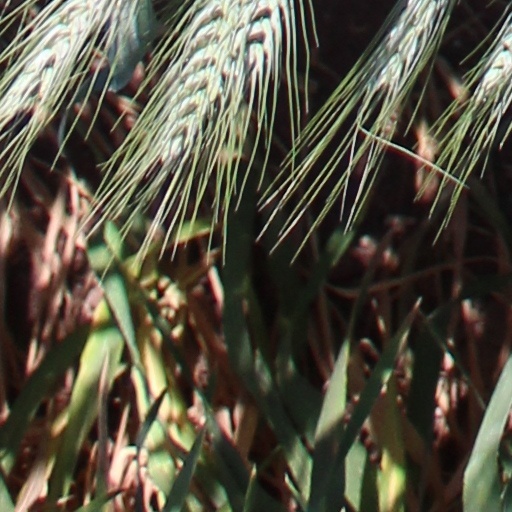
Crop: wheat